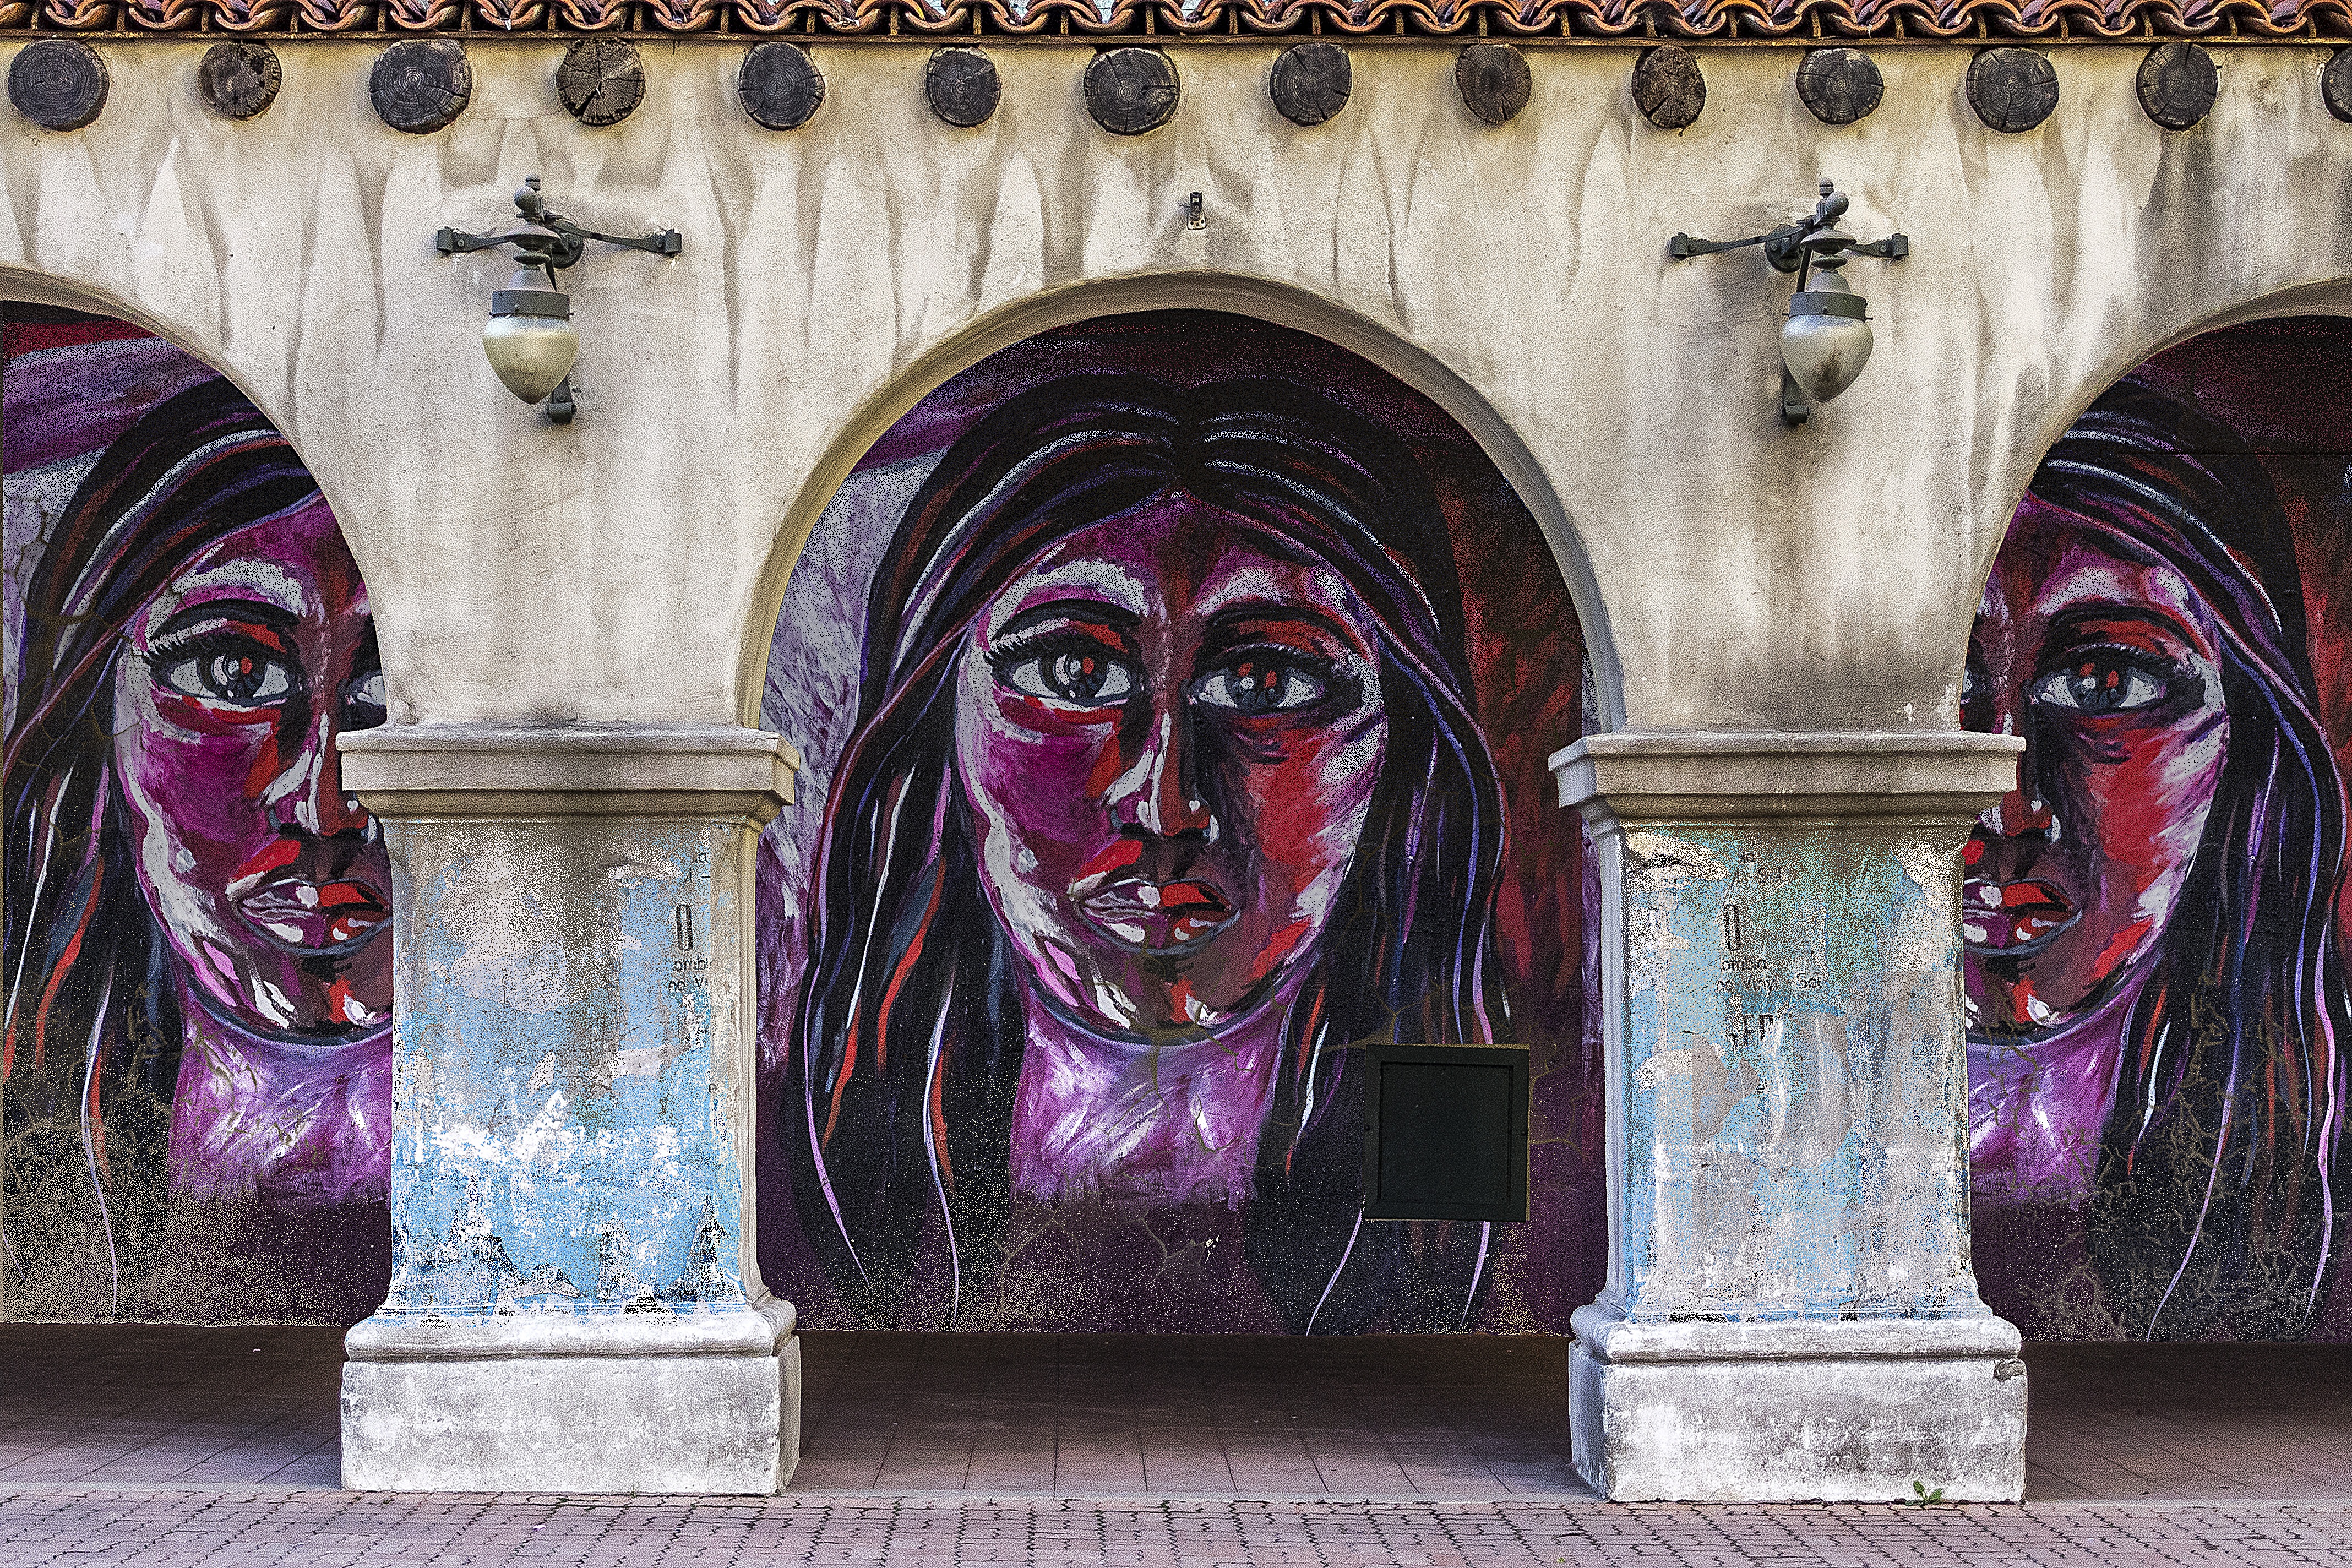
city, urban, color, artistic, grunge, graffiti, painting, street art, face, sculpture, art, background, temple, mural, spray paint, painted, tags, tagging, graffiti wall, graffiti art, modern art, ancient history